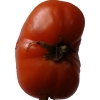
Label: tomato